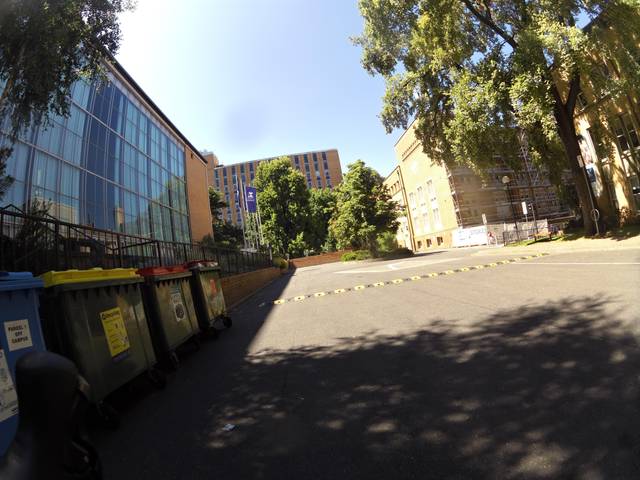
Region: Australia
Coordinates: -37.799, 144.961